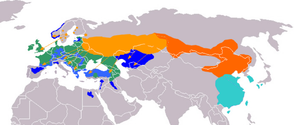
Le corbeau freux, parfois simplement appelé « freux », est l’une des quatre espèces européennes du genre Corvus, de la famille des Corvidae. Les corbeaux freux sont des passereaux omnivores qui nichent en colonies.